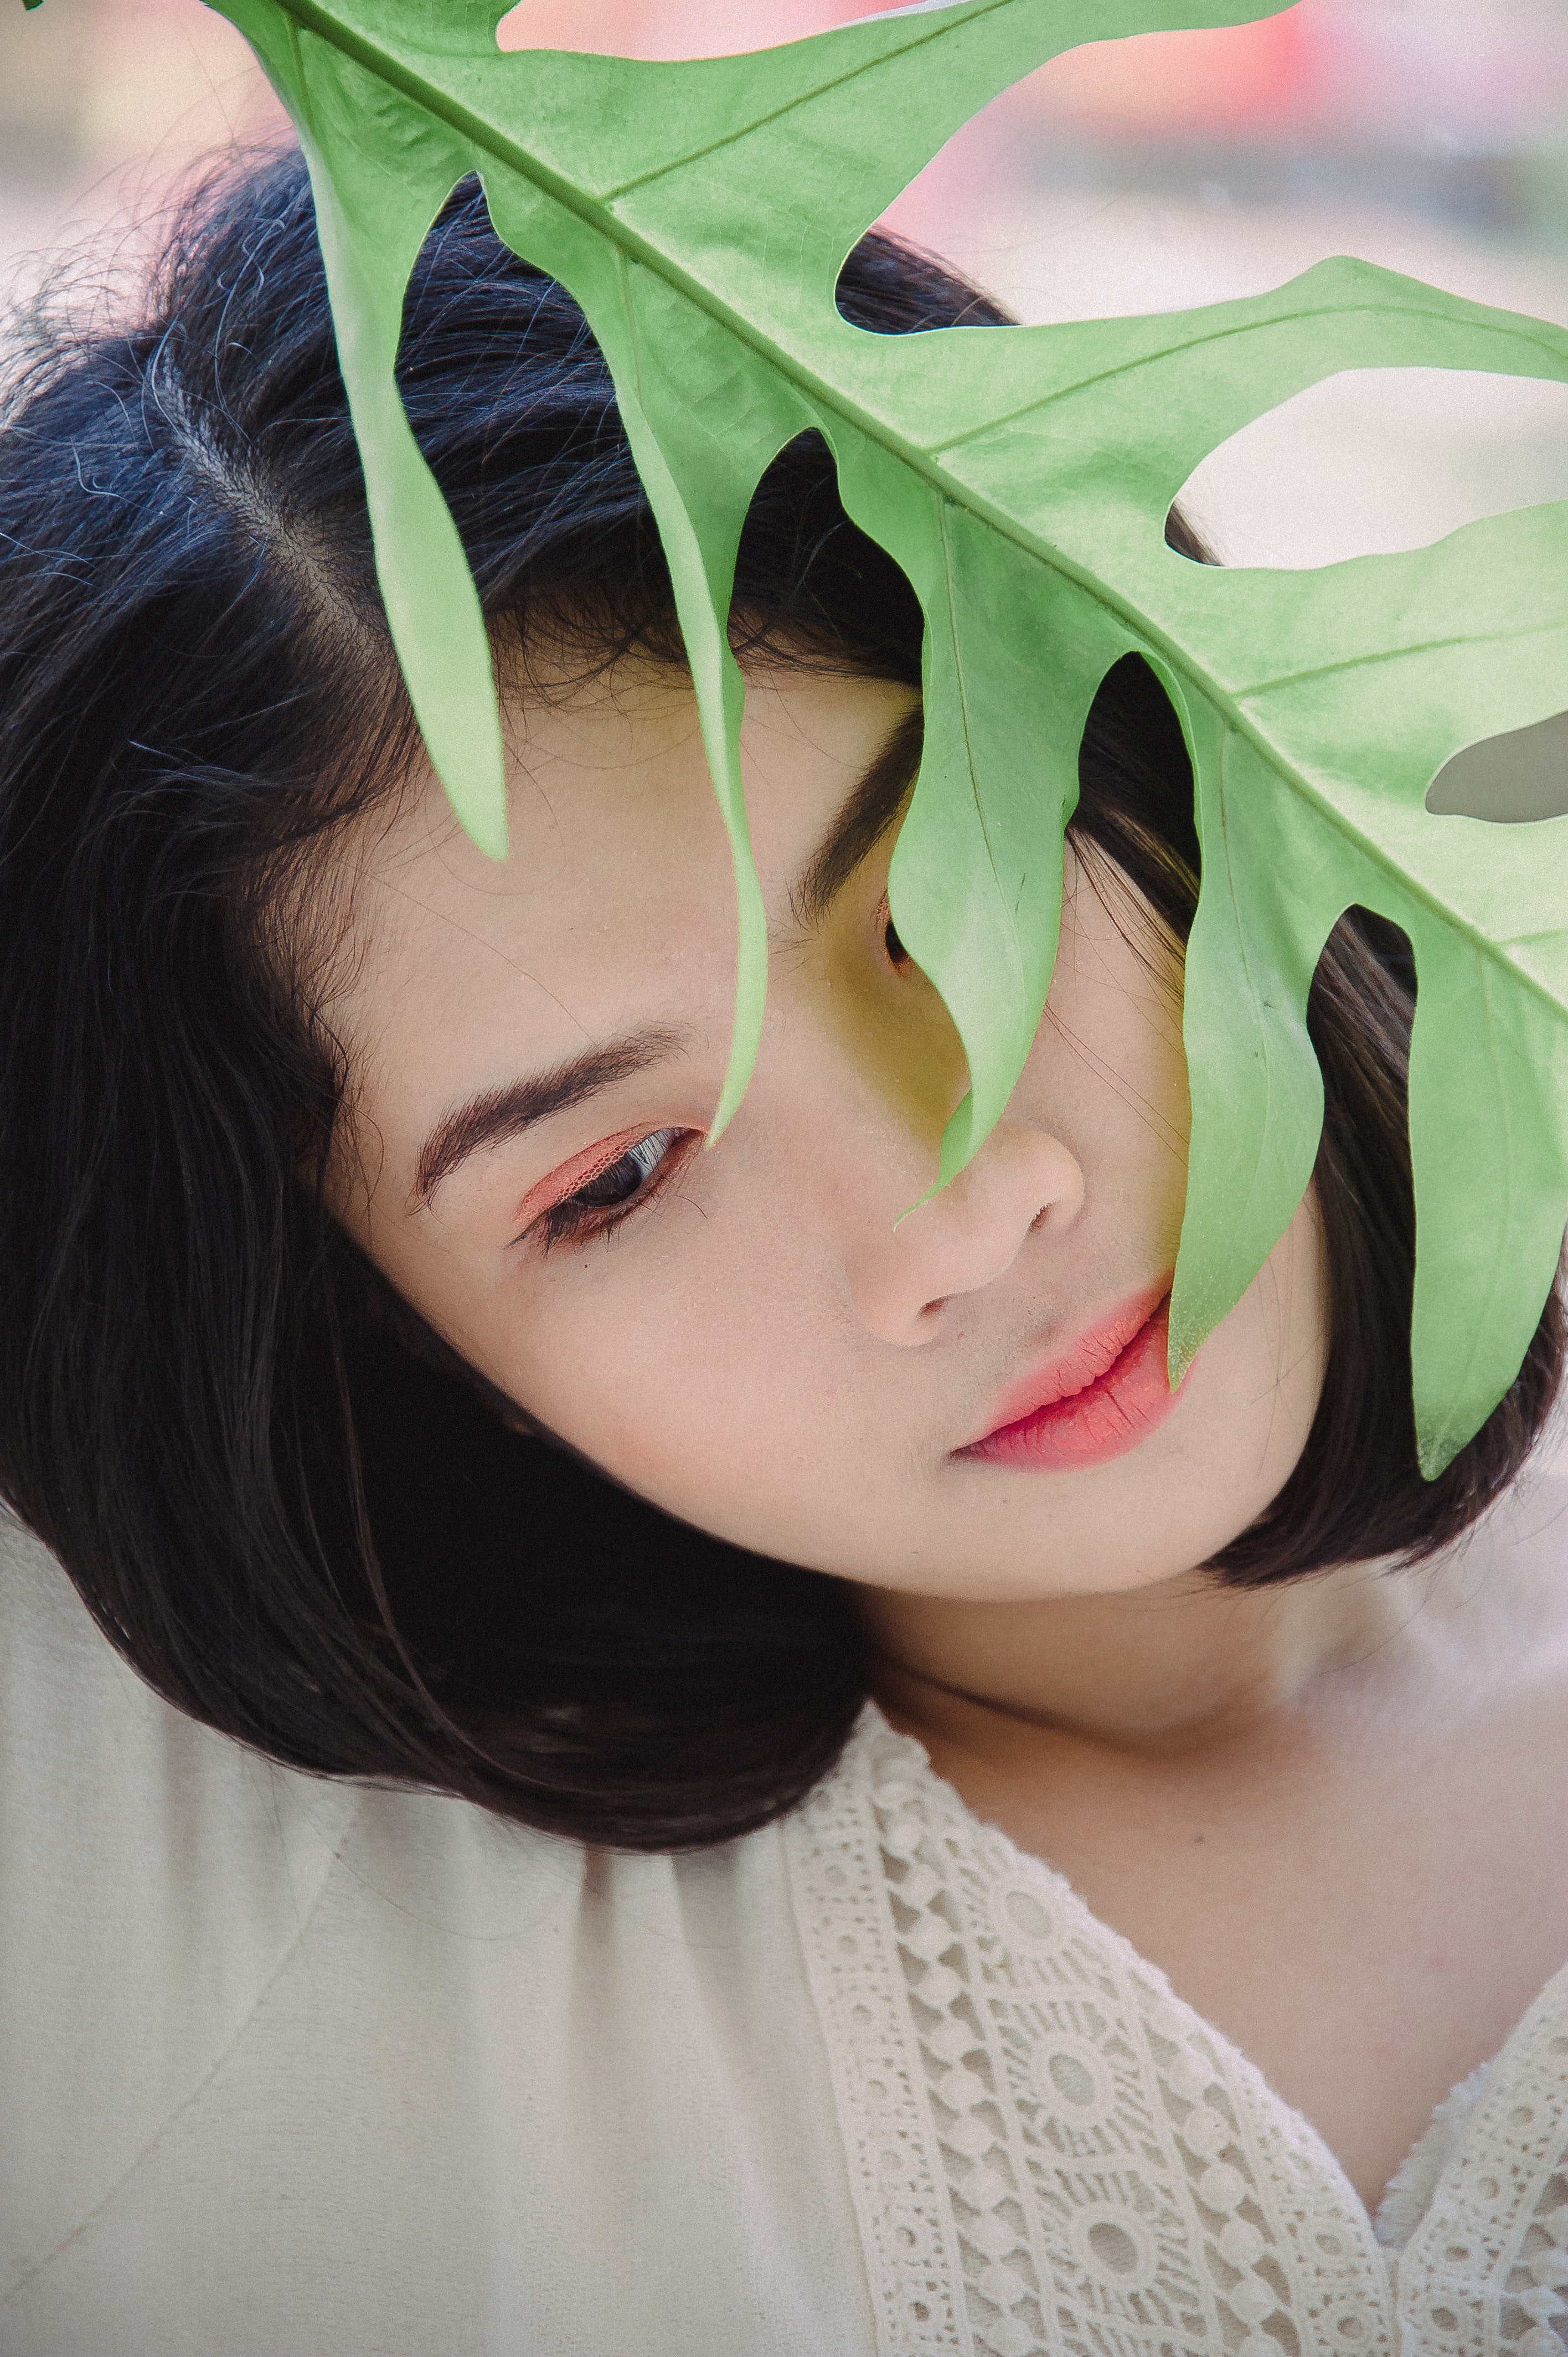
face, green, beauty, skin, head, lip, leaf, eye, eyelash, plant, photography, smile, black hair